Henry Mayes

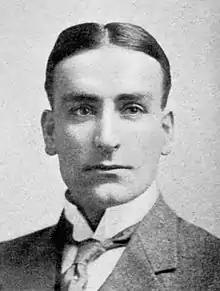

Henry George Mayes, MBE (14 February 1880 – 1928) was a British-Canadian tennis player, military figure and businessman. He was a quarter finalist at the 1920 World Covered Court Championships, and the 1921 Wimbledon Championships. He was active from 1906 to 1928 and won 51 career singles titles.